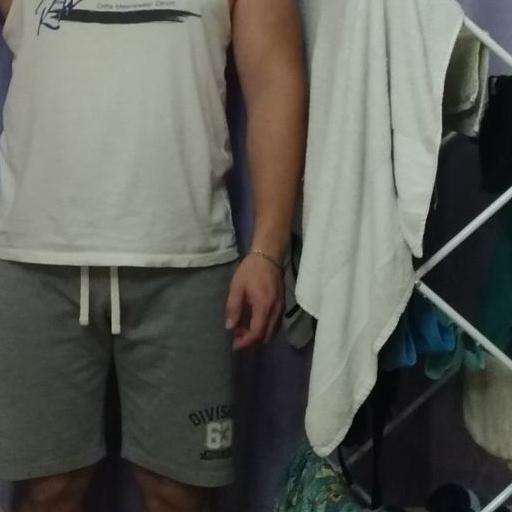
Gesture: no_gesture